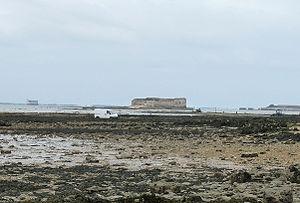
Fort Boyard (à gauche) et Fort Énet vus depuis la Pointe de la Fumée (Charente-Maritime)
La Pointe de la Fumée est située à l'extrémité septentrionale de la presqu'île de l'Aiguille à Fouras, au nord du large estuaire de la Charente.